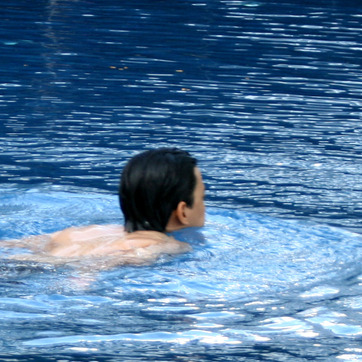
Material: hair